Lily Yeats

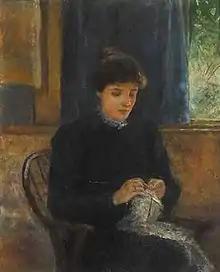
portrait by John Butler Yeats

Lily continued to work under May Morris for six years, but their relationship was strained (she called her employer "the Gorgon" in her scrapbook) In 1895, Lily caught typhoid fever while in France, and her health remained uncertain for the remainder of the decade. After their mother's death in 1900, Lily and her sister Elizabeth returned to Ireland with their friend Evelyn Gleeson. By this time Lily had also assumed the guardianship of her teenage cousin Ruth Pollexfen, a talented embroiderer in her own right. In 1902 the sisters and Gleeson founded a craft studio near Dublin which they named Dun Emer (the Fort of Emer) after Emer, the wife of Irish legendary hero Cuchullain. Dun Emer became a focus of the burgeoning Irish Arts and Crafts Movement, focusing on embroidery, printing, and rug and tapestry-making. They recruited young local women to the enterprise, teaching them painting, drawing, cooking, sewing, and the Irish language in addition to the Guild's core crafts. Lily Yeats ran the embroidery department, which created textiles for church decoration and domestic use.